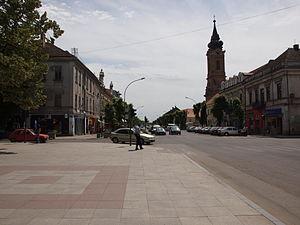
Ruma /ʁuma/ est une ville et une municipalité de Serbie situées dans la province autonome de Voïvodine, district de Syrmie. Au recensement de 2011, la ville comptait 30 076 habitants et la municipalité dont elle est le centre 54 339.